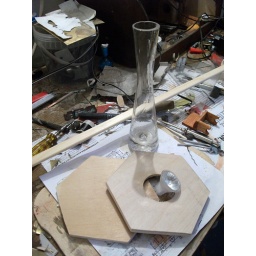
The bottle will be filled with coloured water and lit from below with a 20W halogene spot bulb.